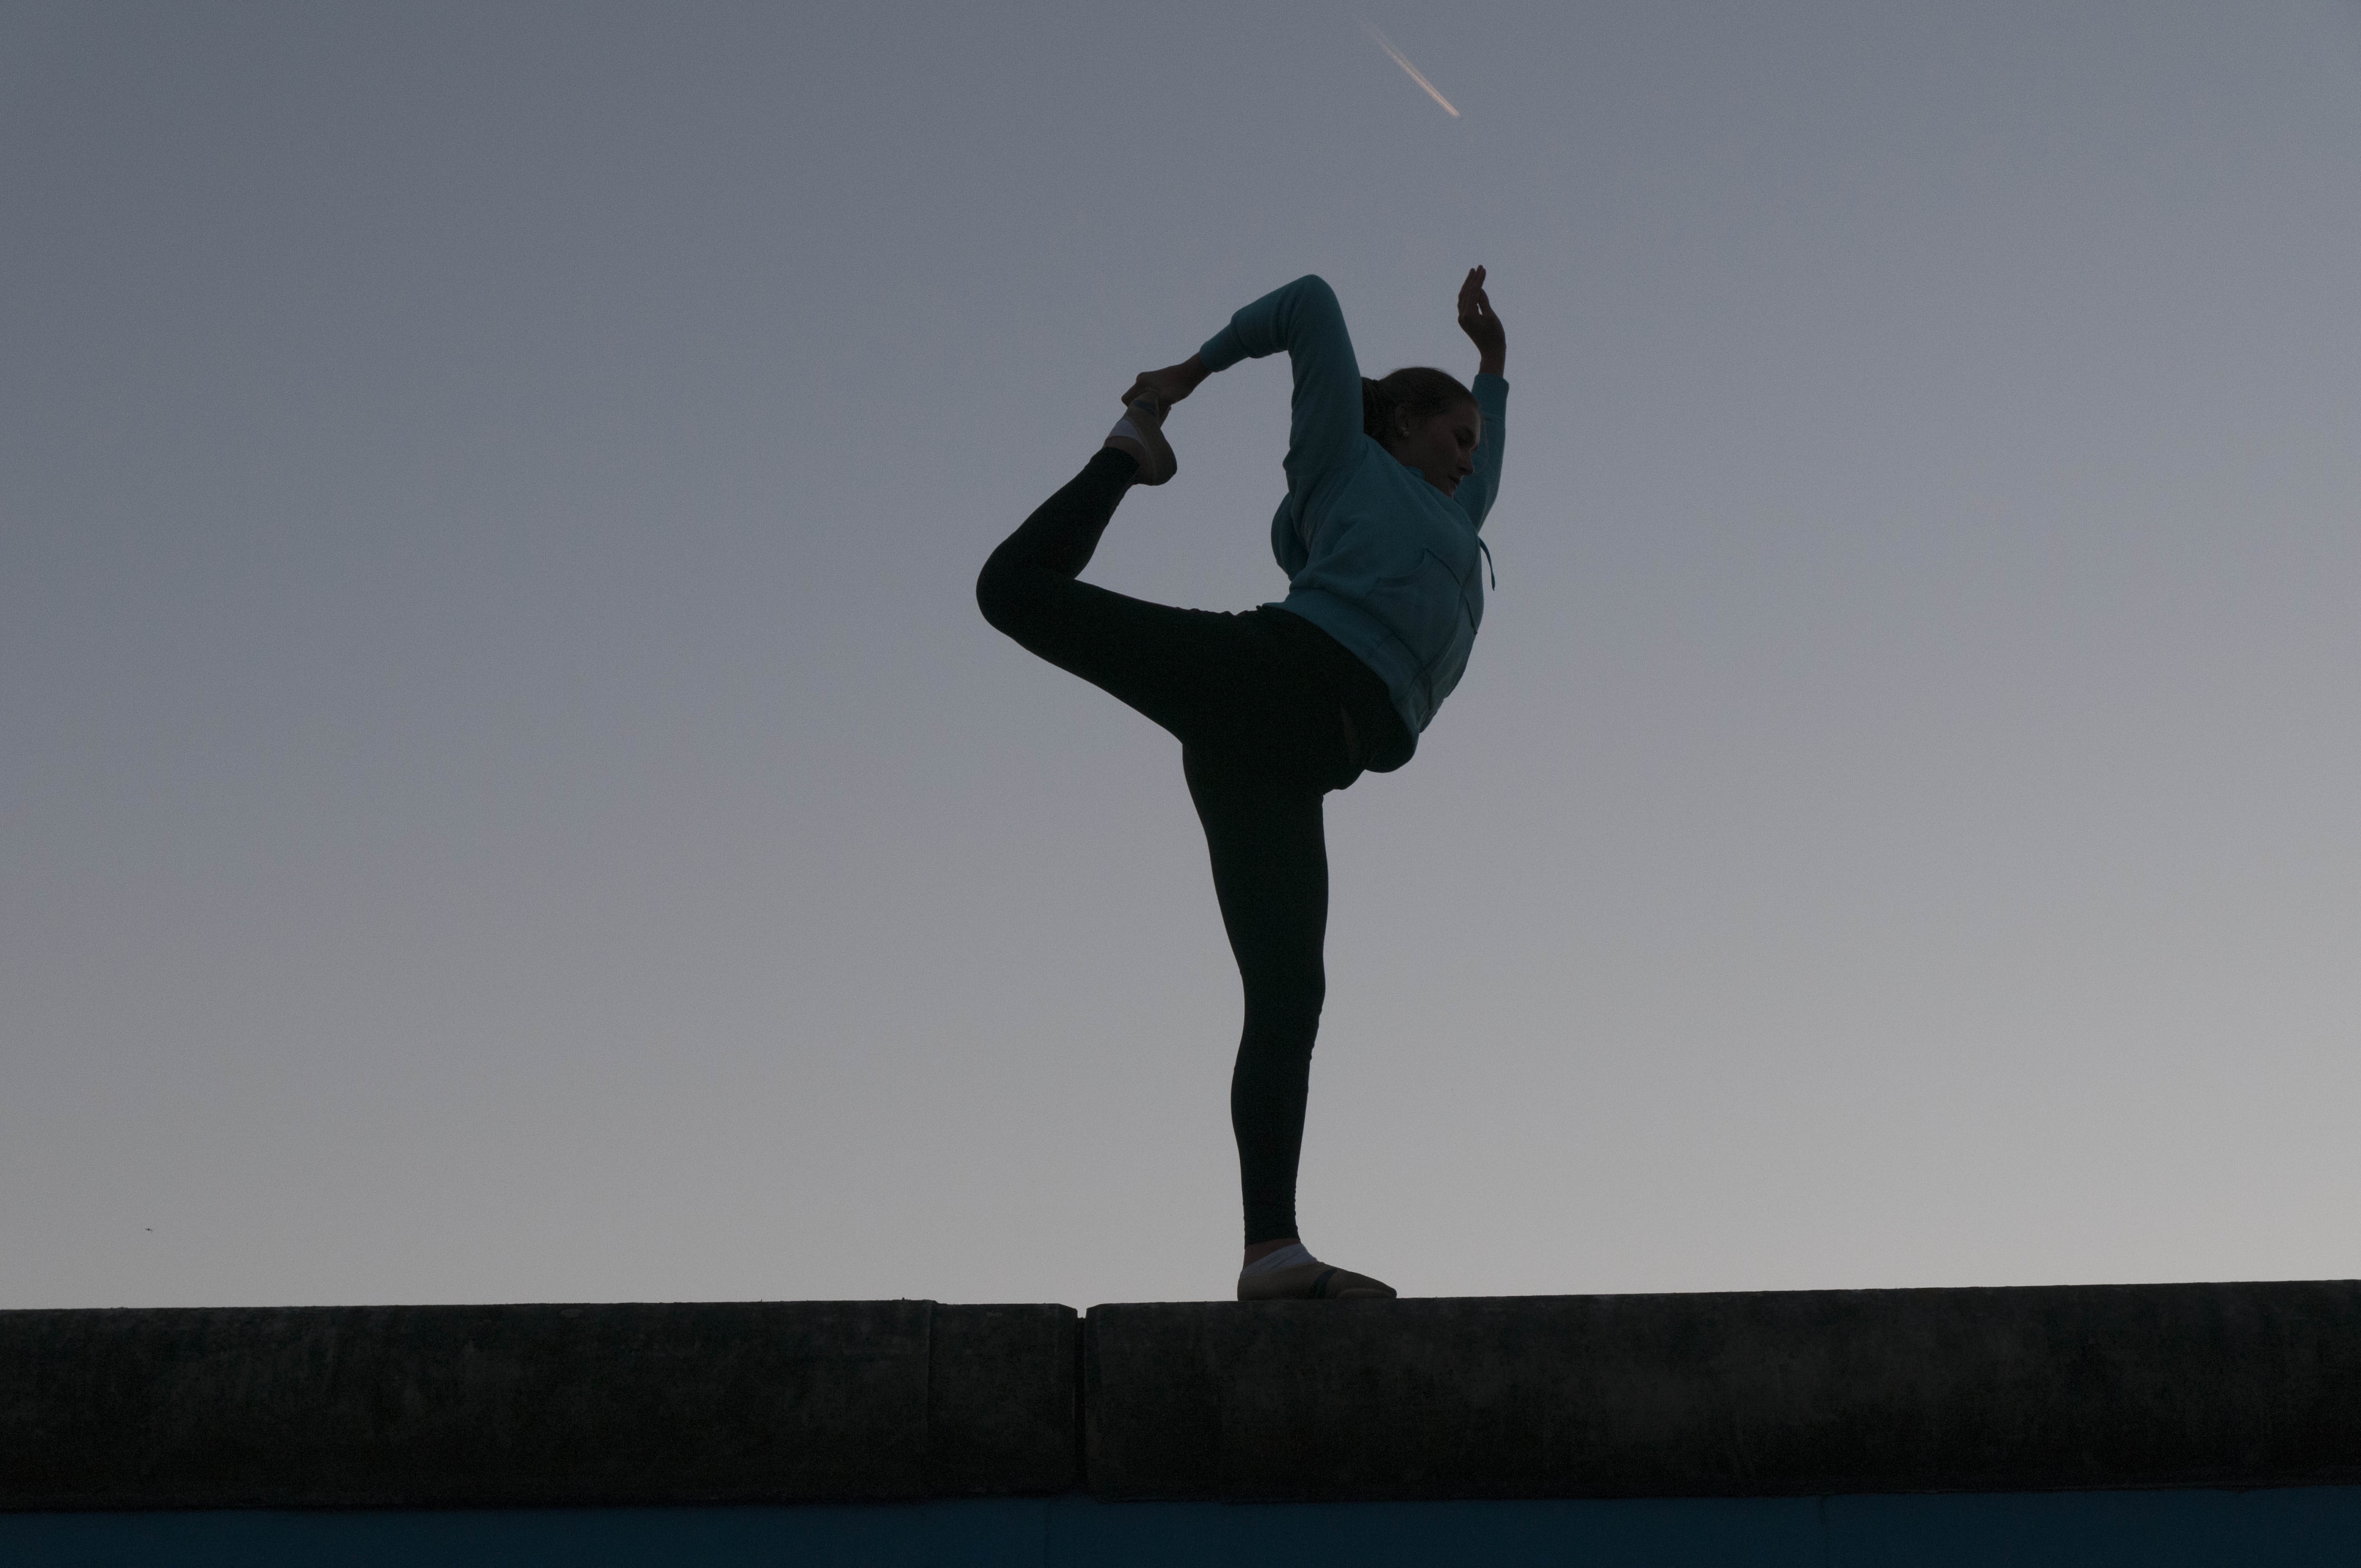
silhouette, woman, jumping, dance, balance, blue, rest, meditation, sports, stretching, yoga, acrobatics, modern dance, physical fitness, concert dance